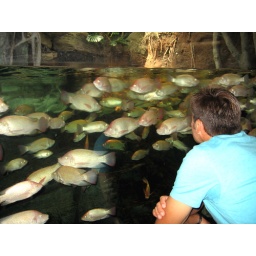
i don't know this man. i just thought the color of his shirt looked nice with the fish in the tank.